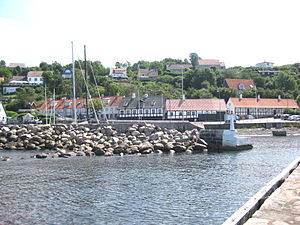
Vang (Bornholm)
Havnen i fiskerlejet Vang på Bornholm.
Vang er et tidligere fiskerleje på Bornholms vestkyst, beliggende 7 km sydvest for Allinge-Sandvig, 9 km nord for Hasle og 20 km nord for Rønne. Bebyggelsen hører til Bornholms Regionskommune under Region Hovedstaden.